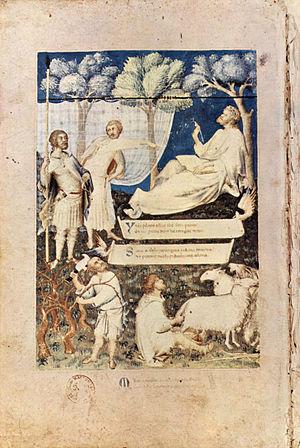
L’enluminure gothique voit le jour en France et en Angleterre, dans les années 1160—1170, alors que les formes romanes restent dominantes en Allemagne jusqu'en 1300 environ. Pendant toute l'époque gothique, la France reste en tête des développements stylistiques de l'enluminure. Lors du passage du gothique tardif à la Renaissance, dans la seconde moitié du XVᵉ siècle, l'enluminure perd son rôle d'art majeur à la suite du développement de l’imprimerie.
Cette page concerne l'année 1340 du calendrier julien.
Les Géorgiques sont la deuxième œuvre majeure de Virgile, écrite entre 37 et 30 av. J.-C.. Ce long poème didactique de quelque 2 000 vers, qui s'inspire du poème d'Hésiode Les Travaux et les Jours, est une commande de son ami et protecteur Mécène. Dédié à Octavien, il se présente en quatre livres, les deux premiers consacrés à l'agriculture, les deux suivants à l'élevage. Mais loin d'être un simple traité d'agriculture, comme le De re rustica de Varron, il aborde des thèmes beaucoup plus profonds : guerre, paix, mort, résurrection. En effet, composé dans une période trouble et sanglante dont il garde des traces, il s'élargit à une vaste réflexion sur la beauté mais aussi la fragilité du monde.